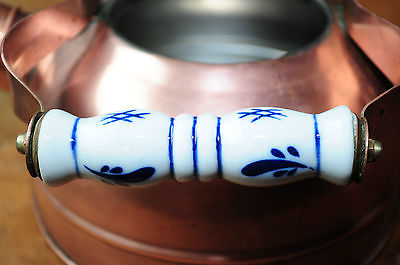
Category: kettle